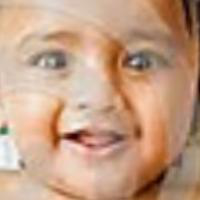
Age group: age 01-10